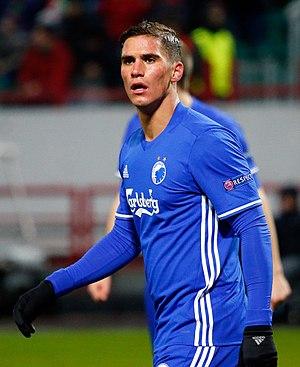
Piéros Sotiríou, né le 13 janvier 1993, est un footballeur international chypriote évoluant actuellement au poste d'attaquant au FK Astana.